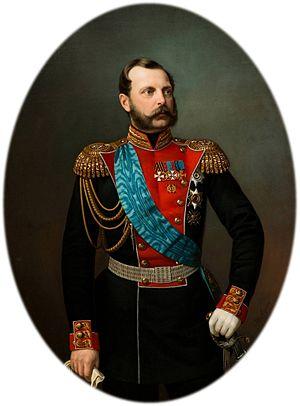
L’ordre impérial de Saint-André Apôtre le premier nommé est un ordre honorifique russe fondé le 30 août 1698 par Pierre le Grand. Premier ordre russe, tant par sa date de création sous le règne de Pierre Iᵉʳ, que par sa place dans la hiérarchie des ordres russes, il a la particularité d'être réservé aux plus importants personnages de l'État, tant civil que militaire. Décerné un peu plus de 1 000 fois entre 1699 et 1917 en dehors des membres de la famille impériale, il a toujours joui d'un très grand prestige, tant en Russie, qu'à l'étranger. Il est aujourd'hui, à la fois un ordre dynastique de la famille impériale des Romanov en exil et le premier ordre de l'actuelle Fédération de Russie.